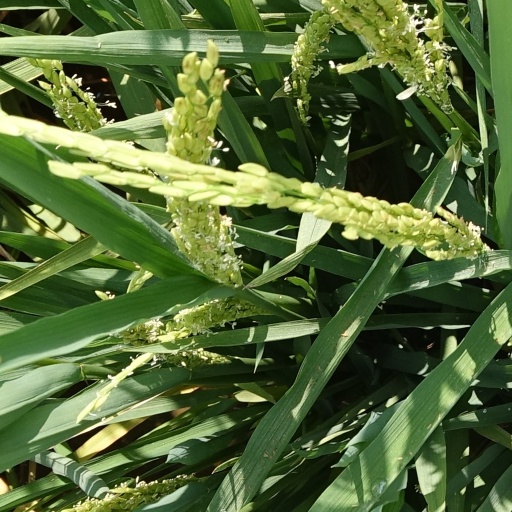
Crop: rice